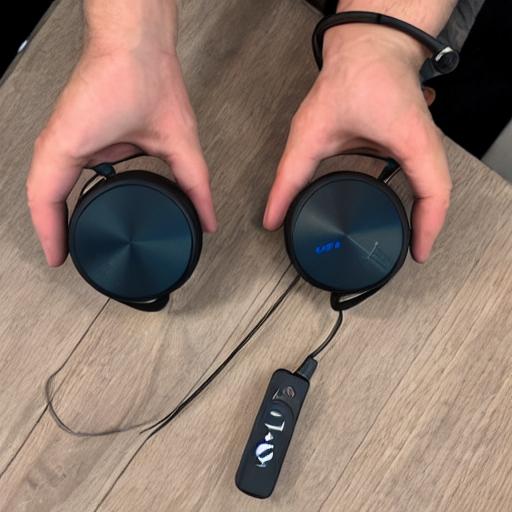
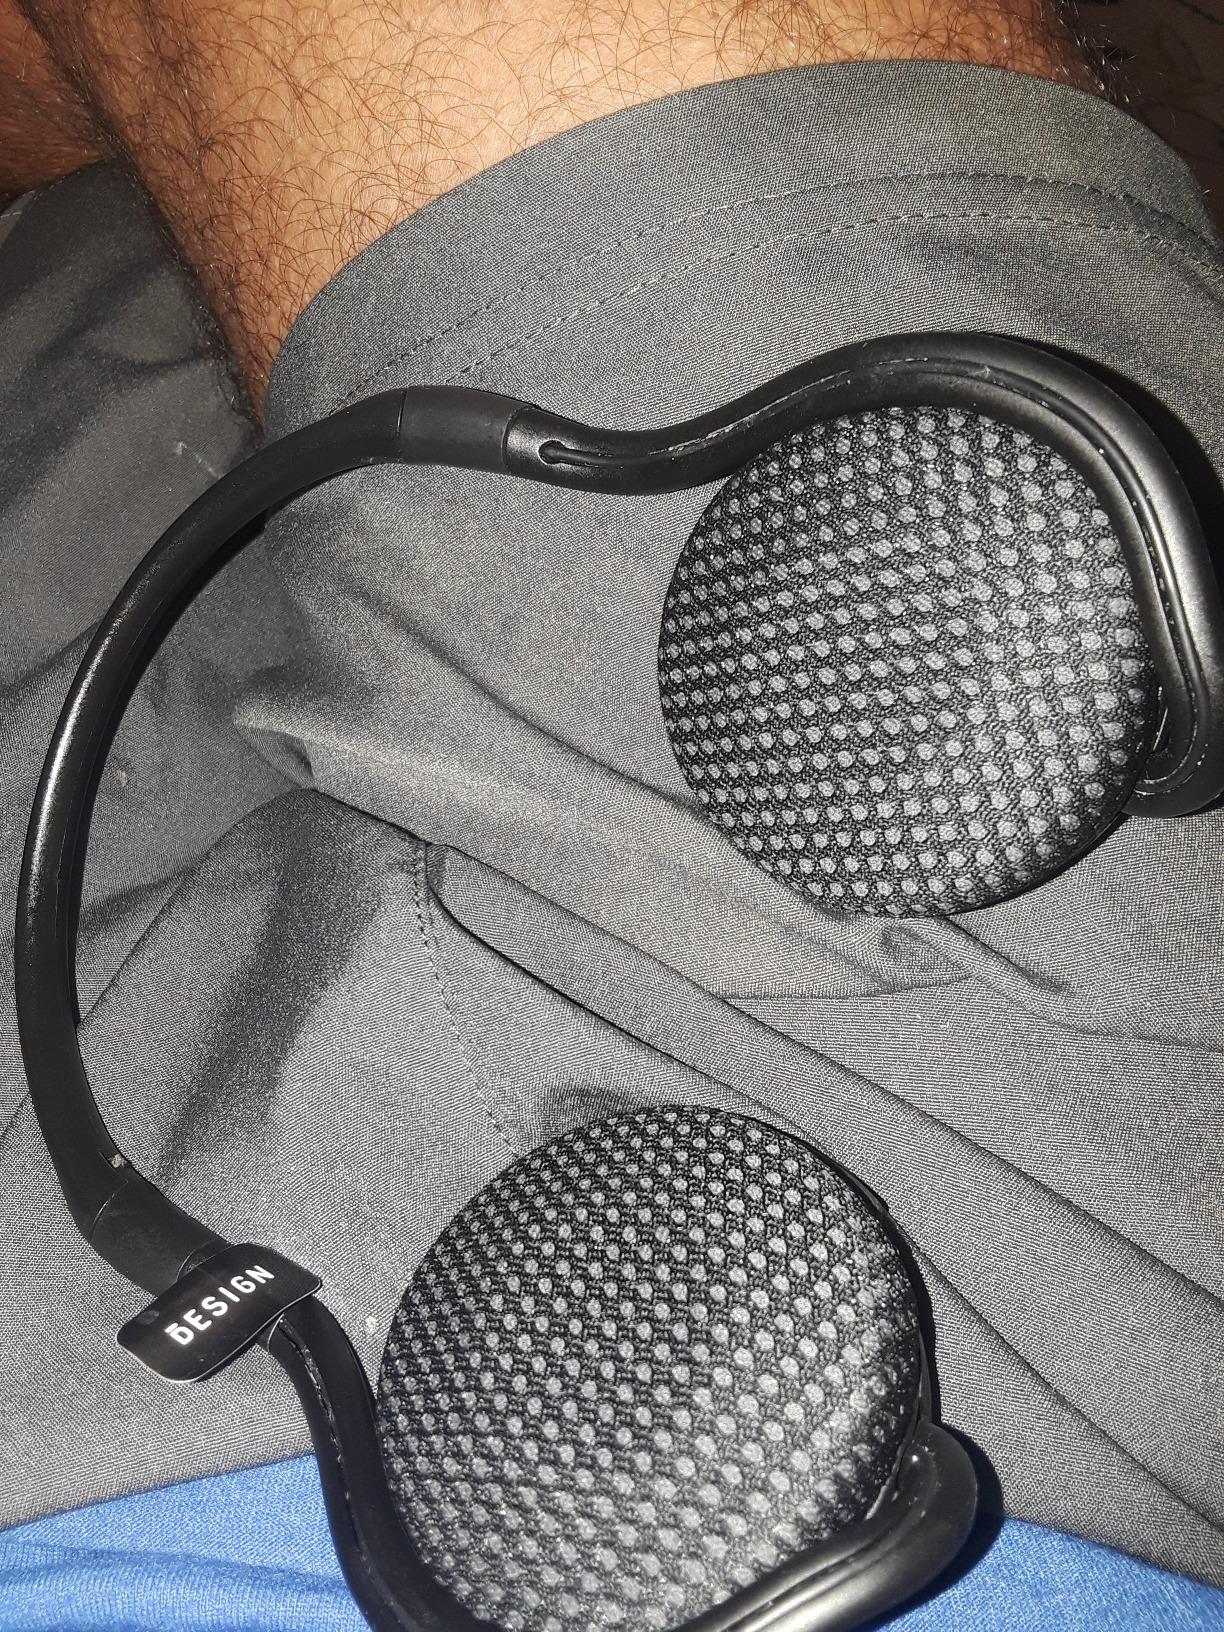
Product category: headphones
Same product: no